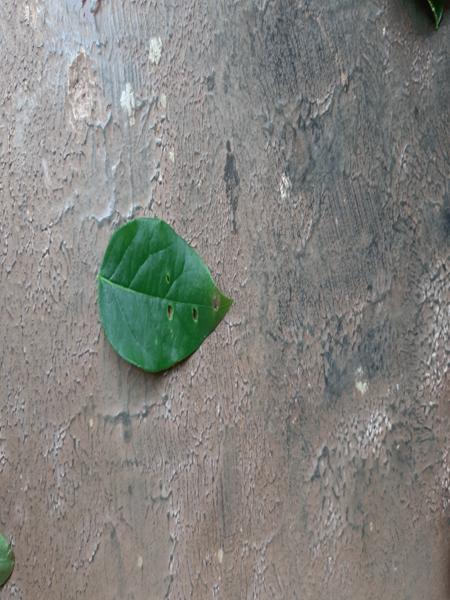
Plant: Amla